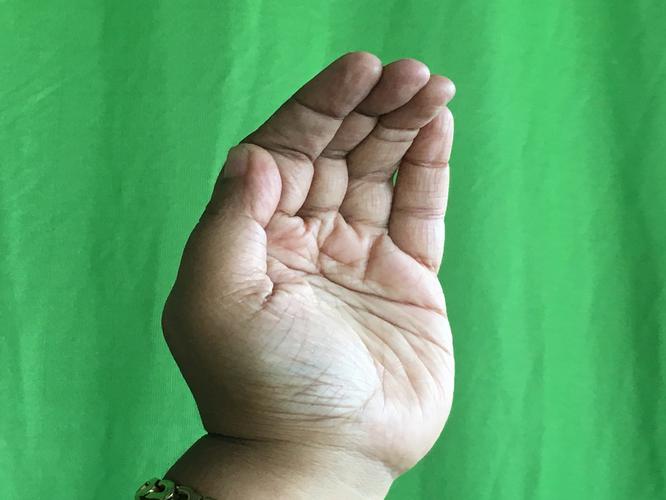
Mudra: Sarpasirsha
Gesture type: single_hand